Georg Wadenius

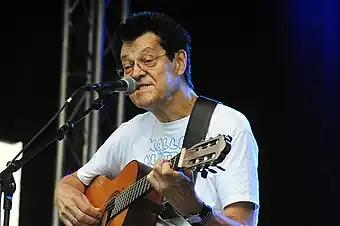
Wadenius in 2014

Georg "Jojje" Wadenius (born 4 May 1945) is a Swedish multi-instrumentalist, singer, and composer who was particularly active during the 1970s and 1980s as a studio and session guitarist and bassist, as well as for a series of albums of children's songs in Sweden.